Small Town Saturday Night (film)

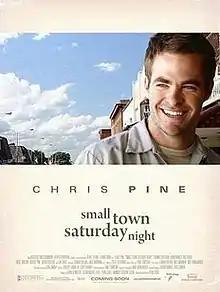
Theatrical release poster

Small Town Saturday Night is a 2010 American ensemble drama film by writer-director Ryan Craig. The film stars Chris Pine, Shawn Christian, John Hawkes and Bre Blair. The film also features actors Muse Watson, Robert Pine, Brent Briscoe, Scott Michael Campbell, Adam Hendershott, Octavia Spencer, Kali Majors and Lin Shaye.